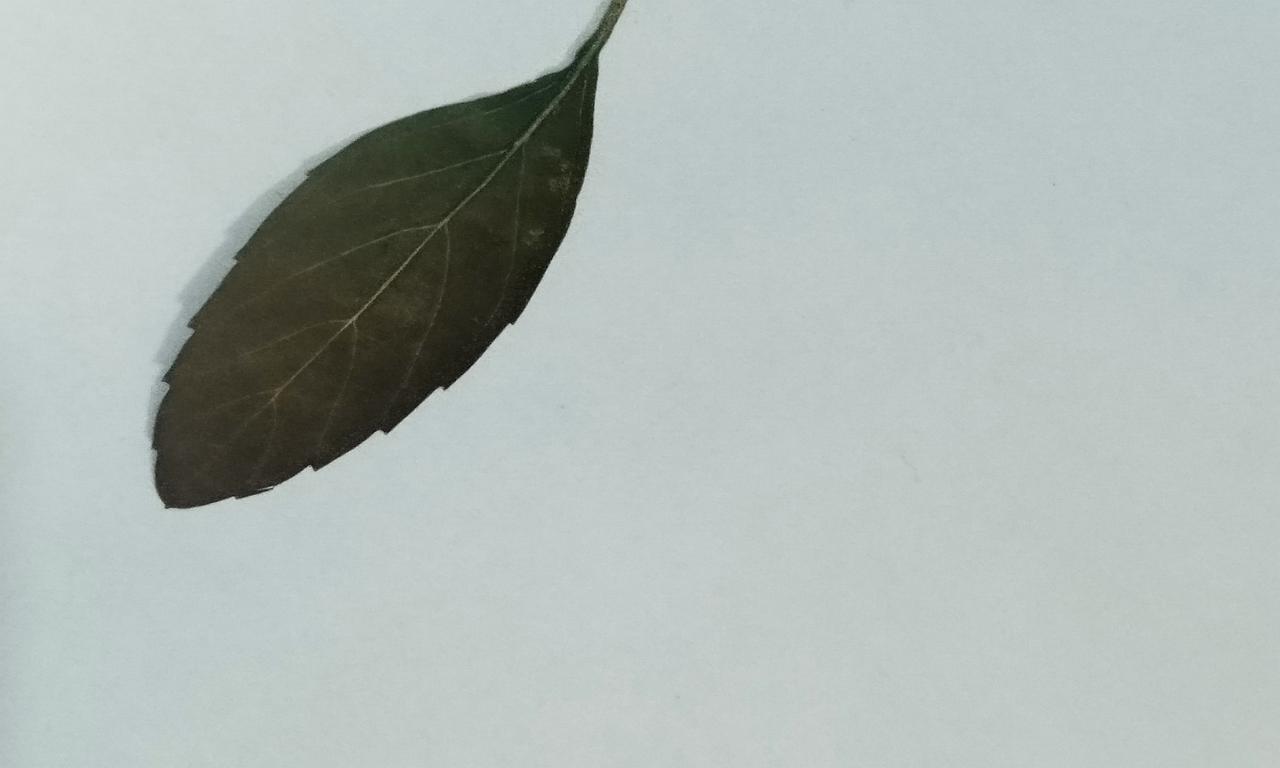
Label: Dried